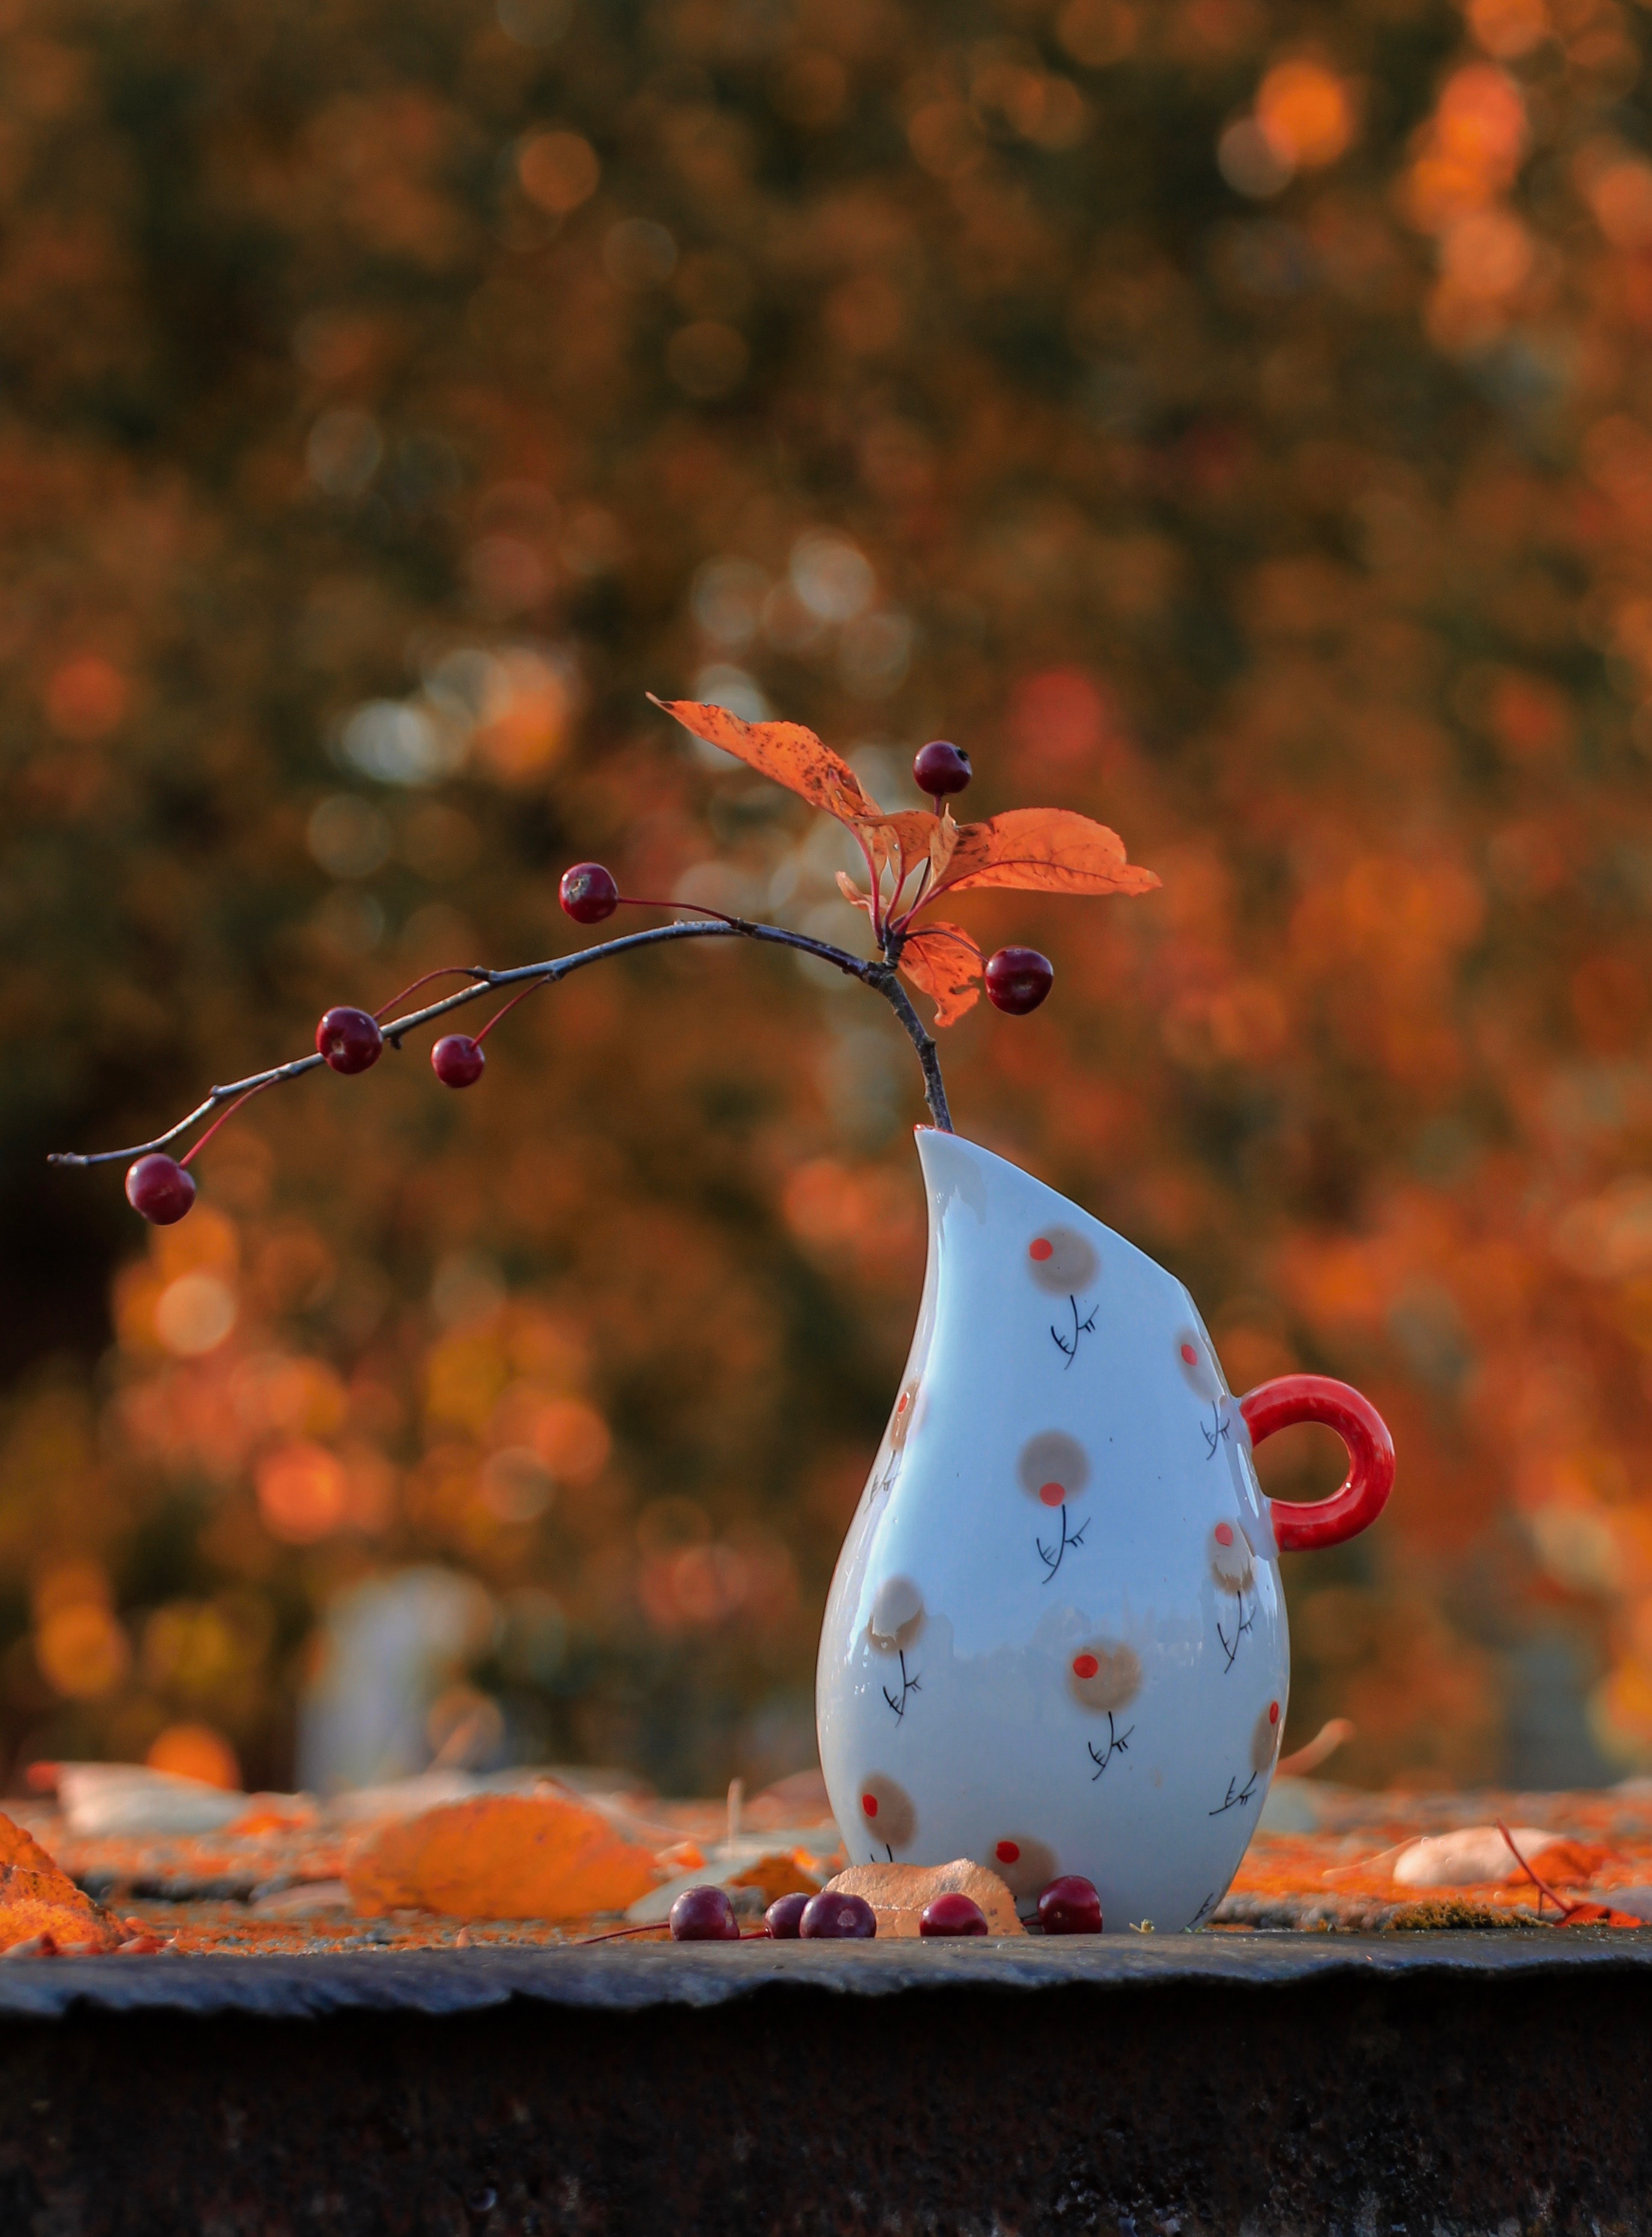
leaf, still life photography, orange, tree, still life, autumn, plant, twig, photography